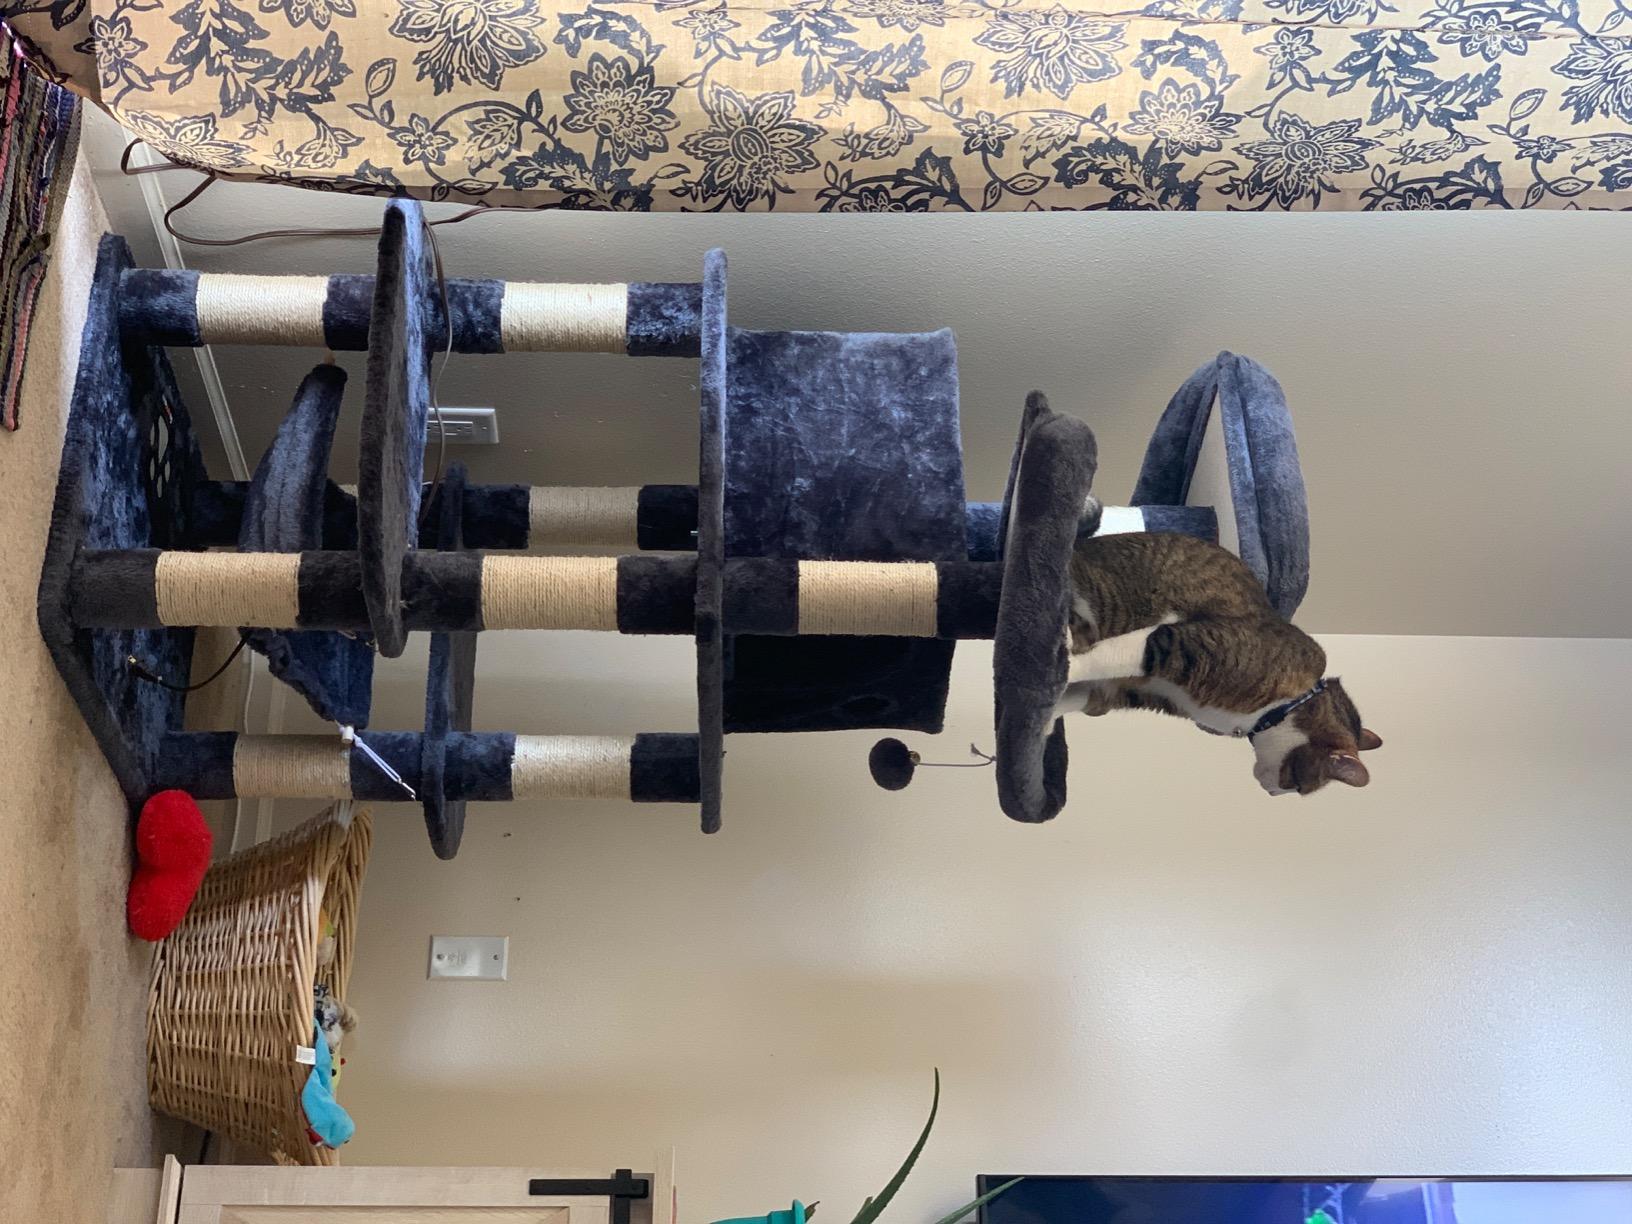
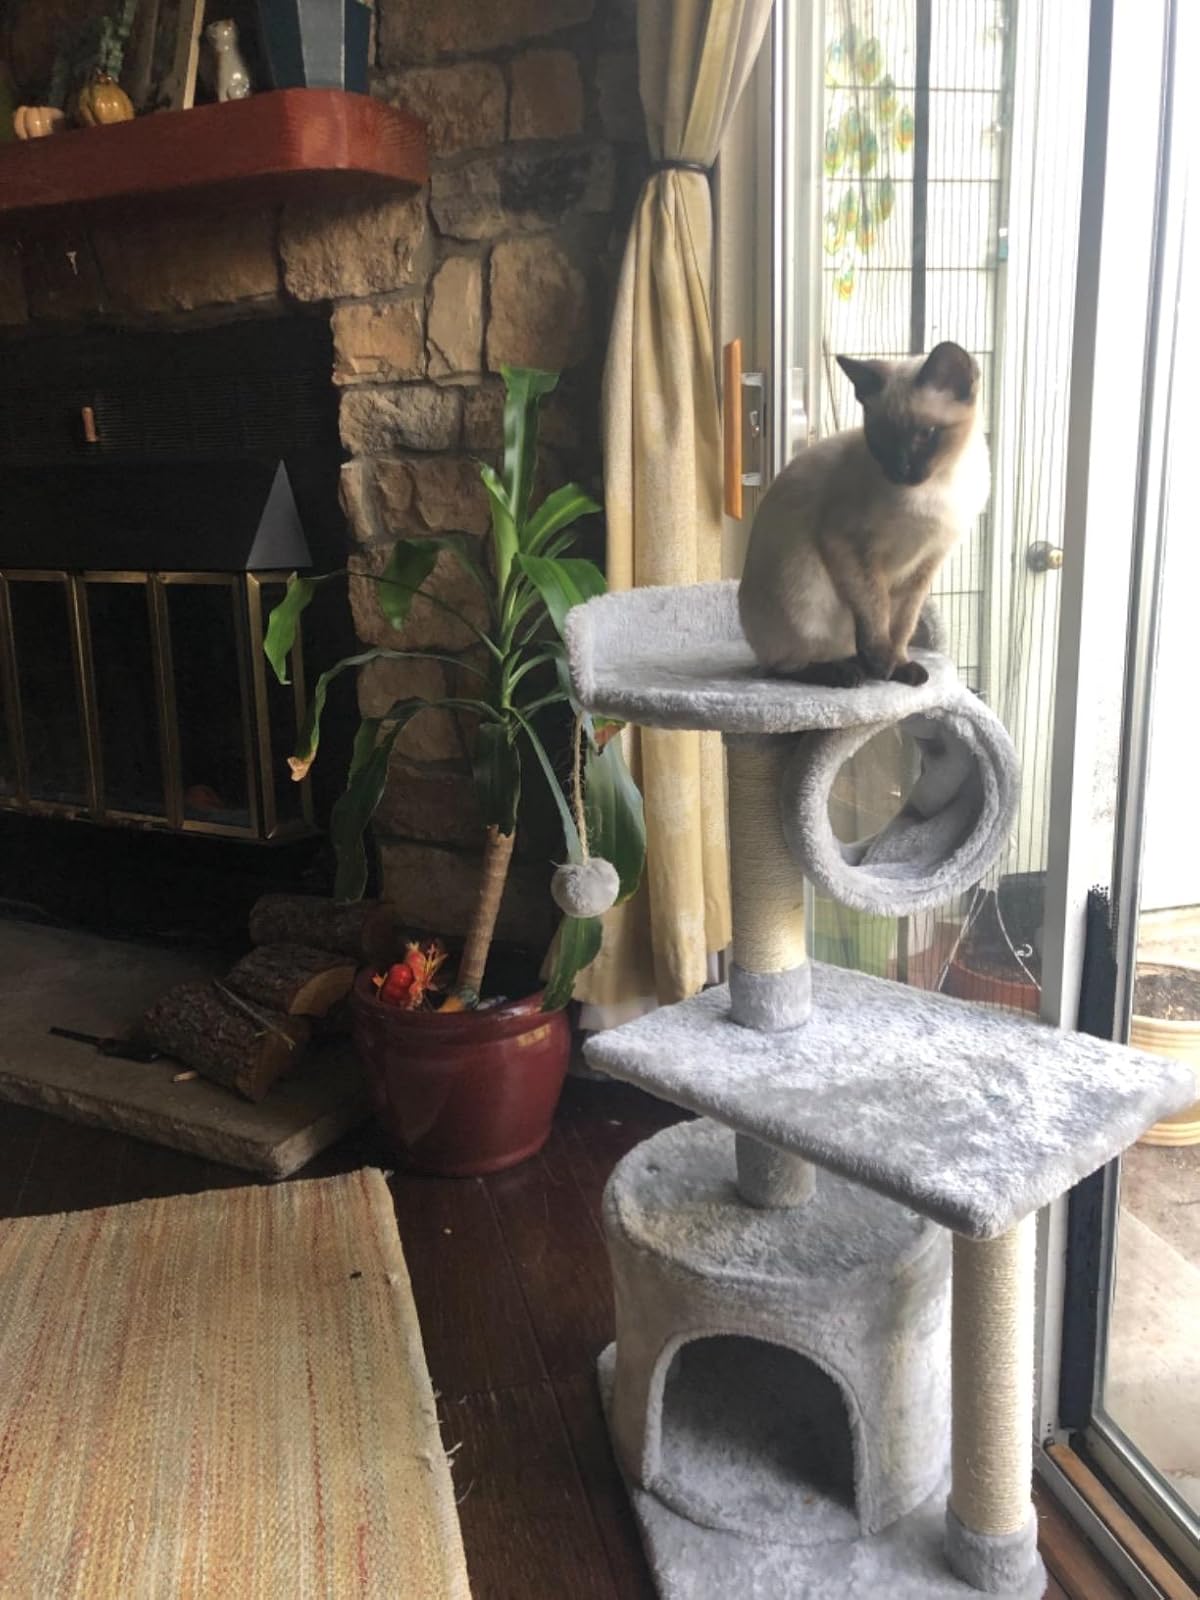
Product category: items_cat tree
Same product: no